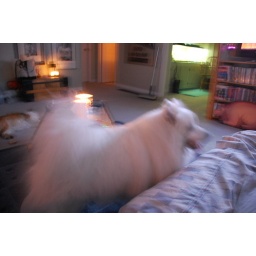
Sammy, running around as we light our candles and get things ready for earth hour